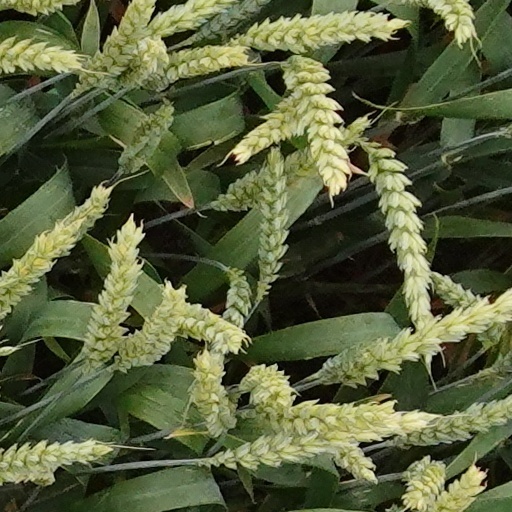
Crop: wheat